Brown Skin Girl

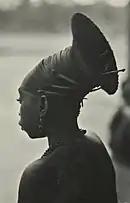
The Mangbetu people's skull elongation inspired a hairstyle in the video.

Beyoncé explained the development of the music video, telling "Good Morning America", "It was so important to me in 'Brown Skin Girl' that we represented all different shades of brown... We wanted every character to be shot in a regal light — Jenn Nkiru came up with the black debutantes. It was important that we are all in this together and we're all celebrating each other." The music video was primarily filmed in South London, as it was intended for "Black Is King" to feature locations from throughout the African diaspora. Nkiru told "British Vogue" that the video aims to showcase images that are not typically seen on screen, such as a black debutante ball which is a rite of passage in African-American culture, and display "intimacy, sisterhood, [and] celebrations" between black women.